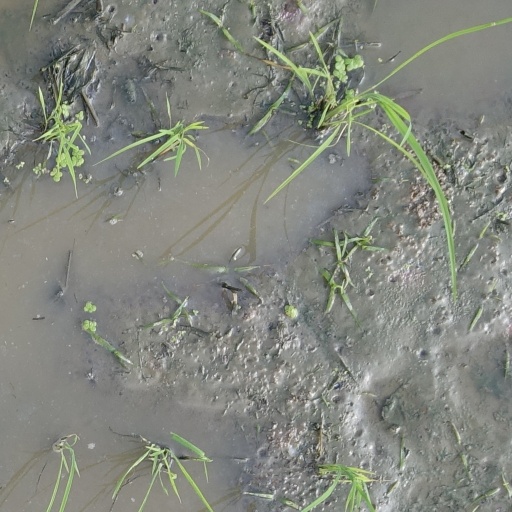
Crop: rice